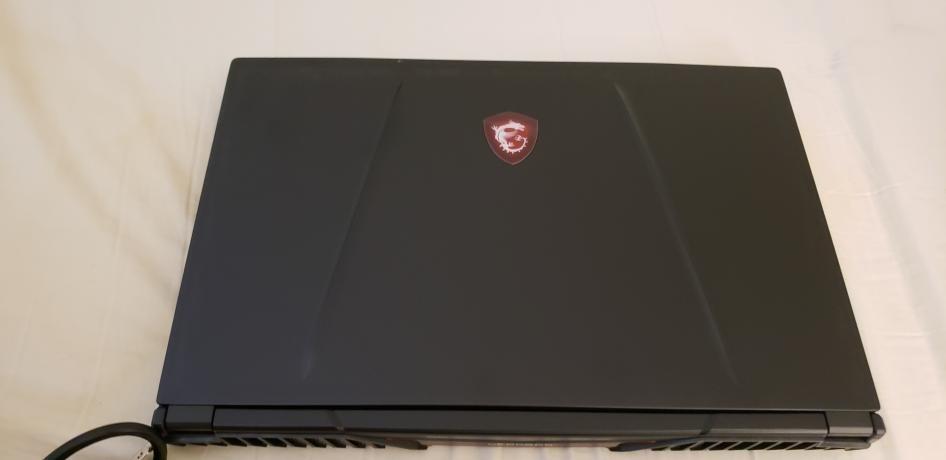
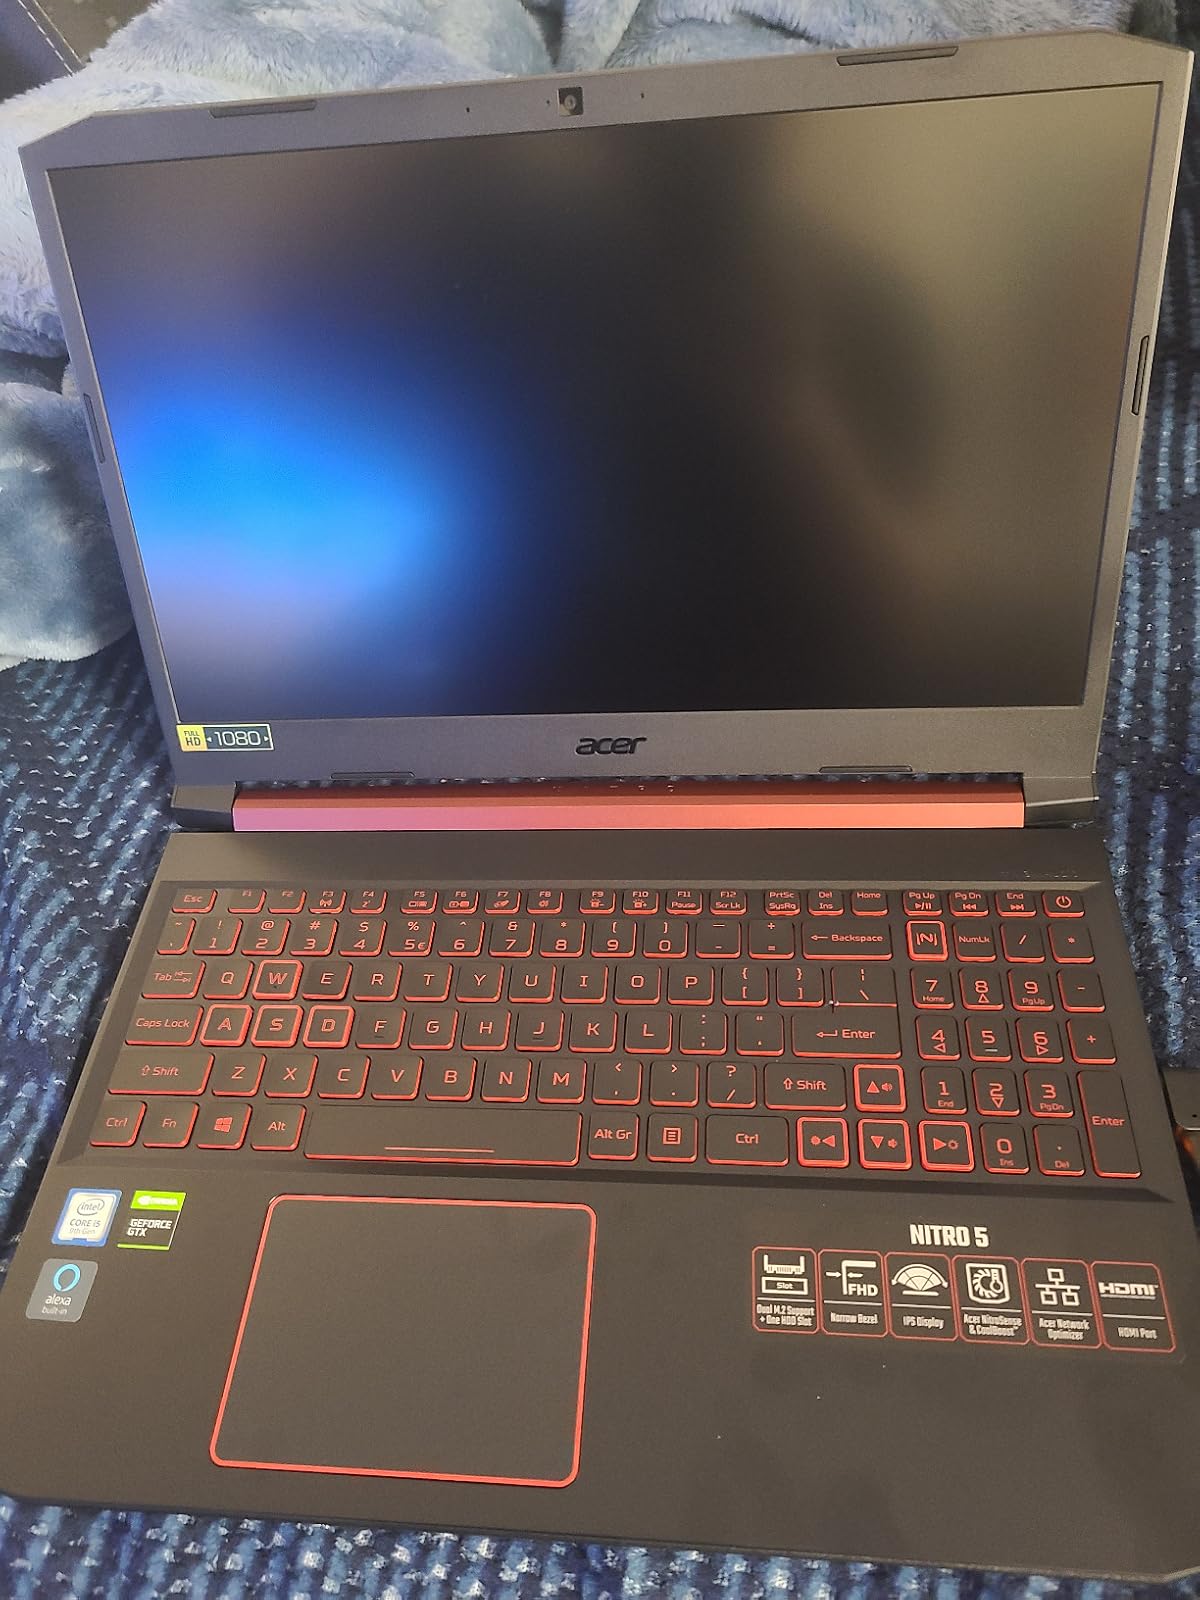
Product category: laptop
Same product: no